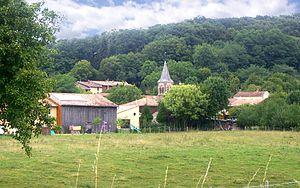
Le Neufour est un petit village situé en Lorraine dans le département de la Meuse à la lisière de la forêt d'Argonne. Português: Le Neufour é uma pequena aldeia francesa situada na orla da floresta Argonne no departamento Meuse na região de Lorena na França.
La Marne compte 182 sites classés zone naturelle d'intérêt écologique, faunistique et floristique de type I et II.
Le Neufour est une commune française située dans le département de la Meuse, en région Grand Est.